Dyana Williams

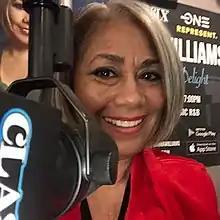
Williams on-air at Classix 107.9

Williams frequently lectures about African-American music and popular culture to universities, colleges, and music conferences throughout the United States and around the world, and has been interviewed by CNN's Anderson Cooper, Tavis Smiley, and Tom Joyner among others. The recipient of numerous awards and recognition, Williams has received citations from: the Commonwealth of Pennsylvania's House of Representative State Senator David P. Richardson, December 9, 1987; a proclamation from Congressman Chaka Fattah, February 11, 2000; a Liberty Bell from Mayor John F. Street, March 18, 2000; City Council City of Philadelphia Citation from Councilman-At-Large, W.Wilson Goode, Jr., November 8, 2003; City of Philadelphia Citation from Mayor John F. Street, May 28, 2003; and was honored with Dyana Williams Day in the City of Philadelphia by Councilwoman Donna Reed Miller and all members of the City Council, November 6, 2008. The Southeastern Pennsylvania March of Dimes presented Williams with the 2006 Achievement in Radio A.I.R Award for the Best Weekend Show in Philadelphia, November 1, 2006. Dyana has been a frequent on-air commentator on the award-winning and highly acclaimed music documentary series, "Unsung", on the TV One network, and served as co-executive producer of the "Unsung" episode featuring R&B superstar Teddy Pendergrass. In 2011, News One listed Williams as #7 on the "Top 20 Black Radio Jockeys of All Time" and RadioFacts.com recognized her as #8 on the "Top 30 Black Women in Media." In 2014, Philadelphia Mayor Michael Nutter presented a proclamation to Williams for her dedication and effort to augment the Philadelphia slogan: The City of Brotherly Love, adding Sisterly Affection, acknowledging the inclusion of women.